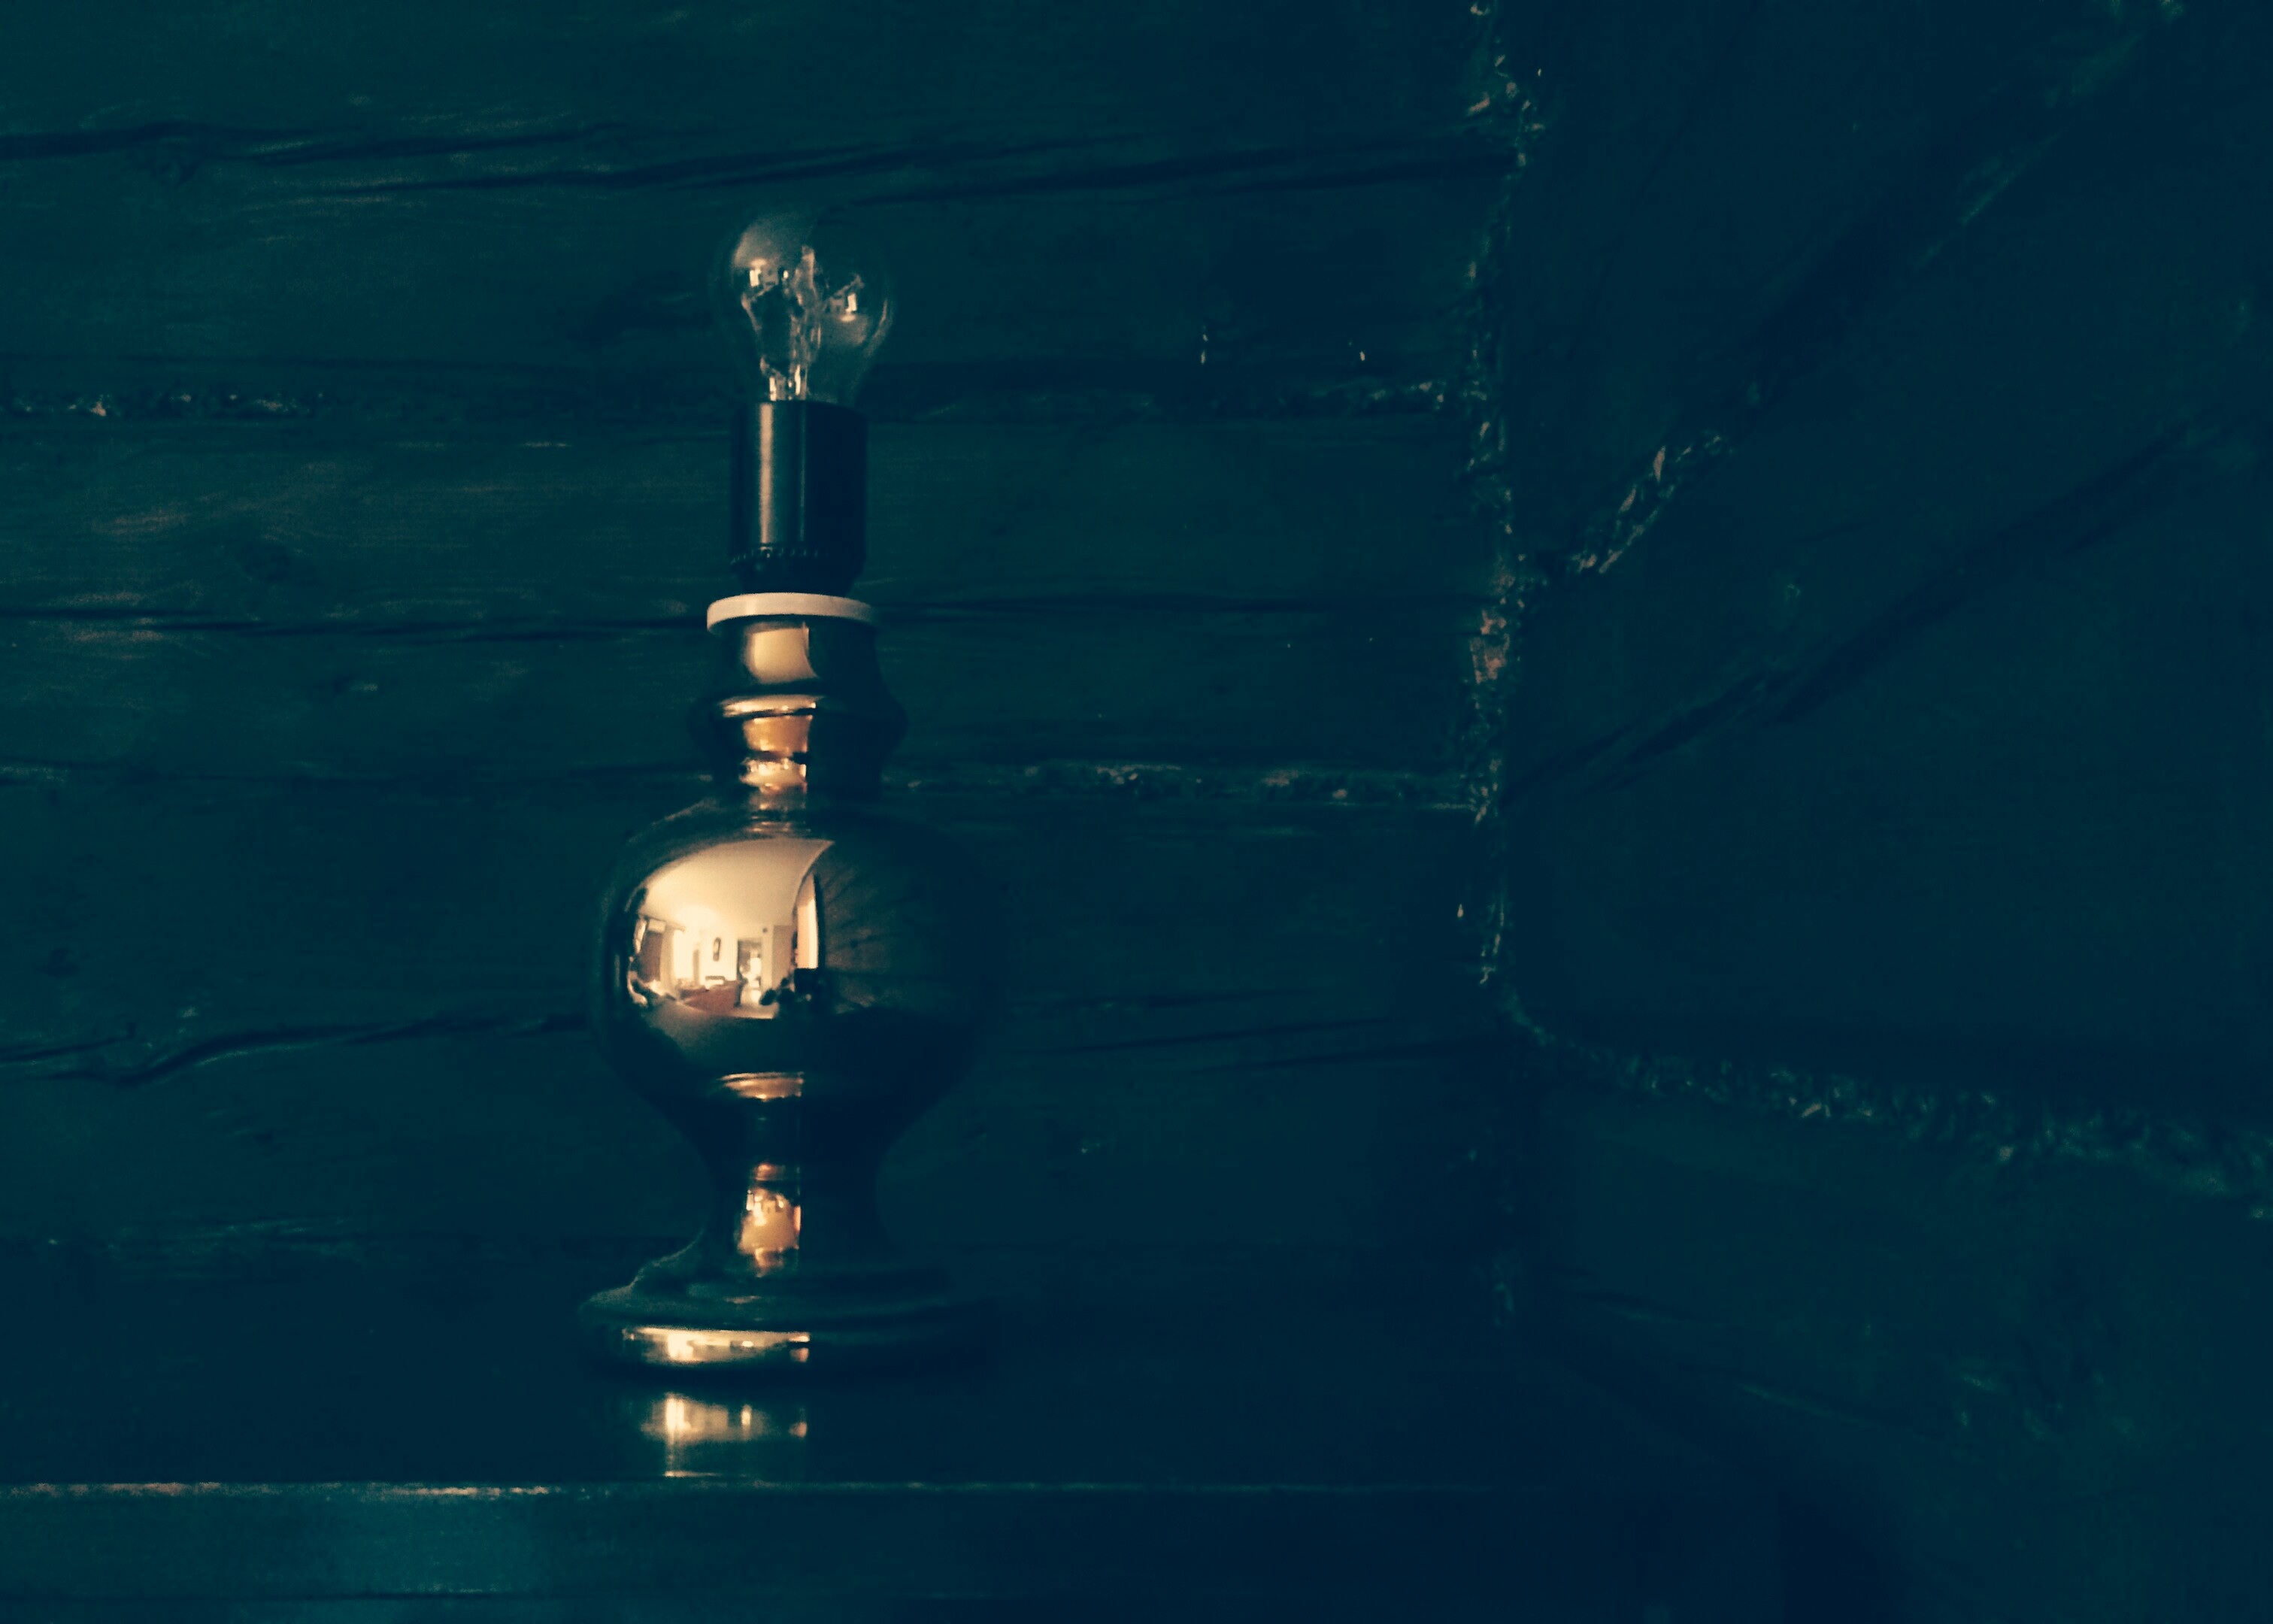
light, underwater, reflection, darkness, blue, lighting, freediving, screenshot